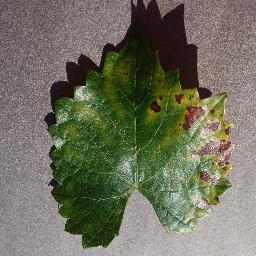
Label: Grape___Esca_(Black_Measles)